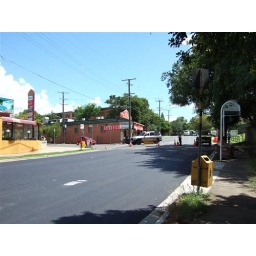
bus stop near my house